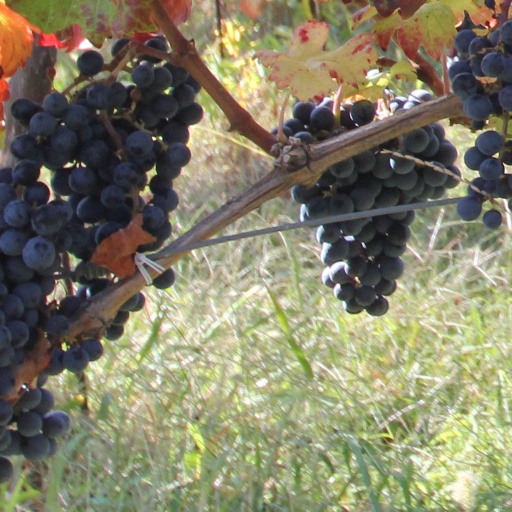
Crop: grape